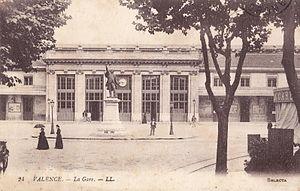
Carte postale ancienne éditée par LL, n°24
Valence est une commune du sud-est de la France, préfecture du département de la Drôme en région Auvergne-Rhône-Alpes. Avec 63 714 habitants recensés en 2017, elle est la ville la plus peuplée de la Drôme et la 8ᵉ d'Auvergne-Rhône-Alpes. Ses habitants sont appelés les Valentinois.
La gare de Valence-Ville est une gare ferroviaire française des lignes de Paris-Lyon à Marseille-Saint-Charles et de Valence à Moirans, située à proximité du centre de la ville de Valence, préfecture du département de la Drôme, en région Auvergne-Rhône-Alpes.